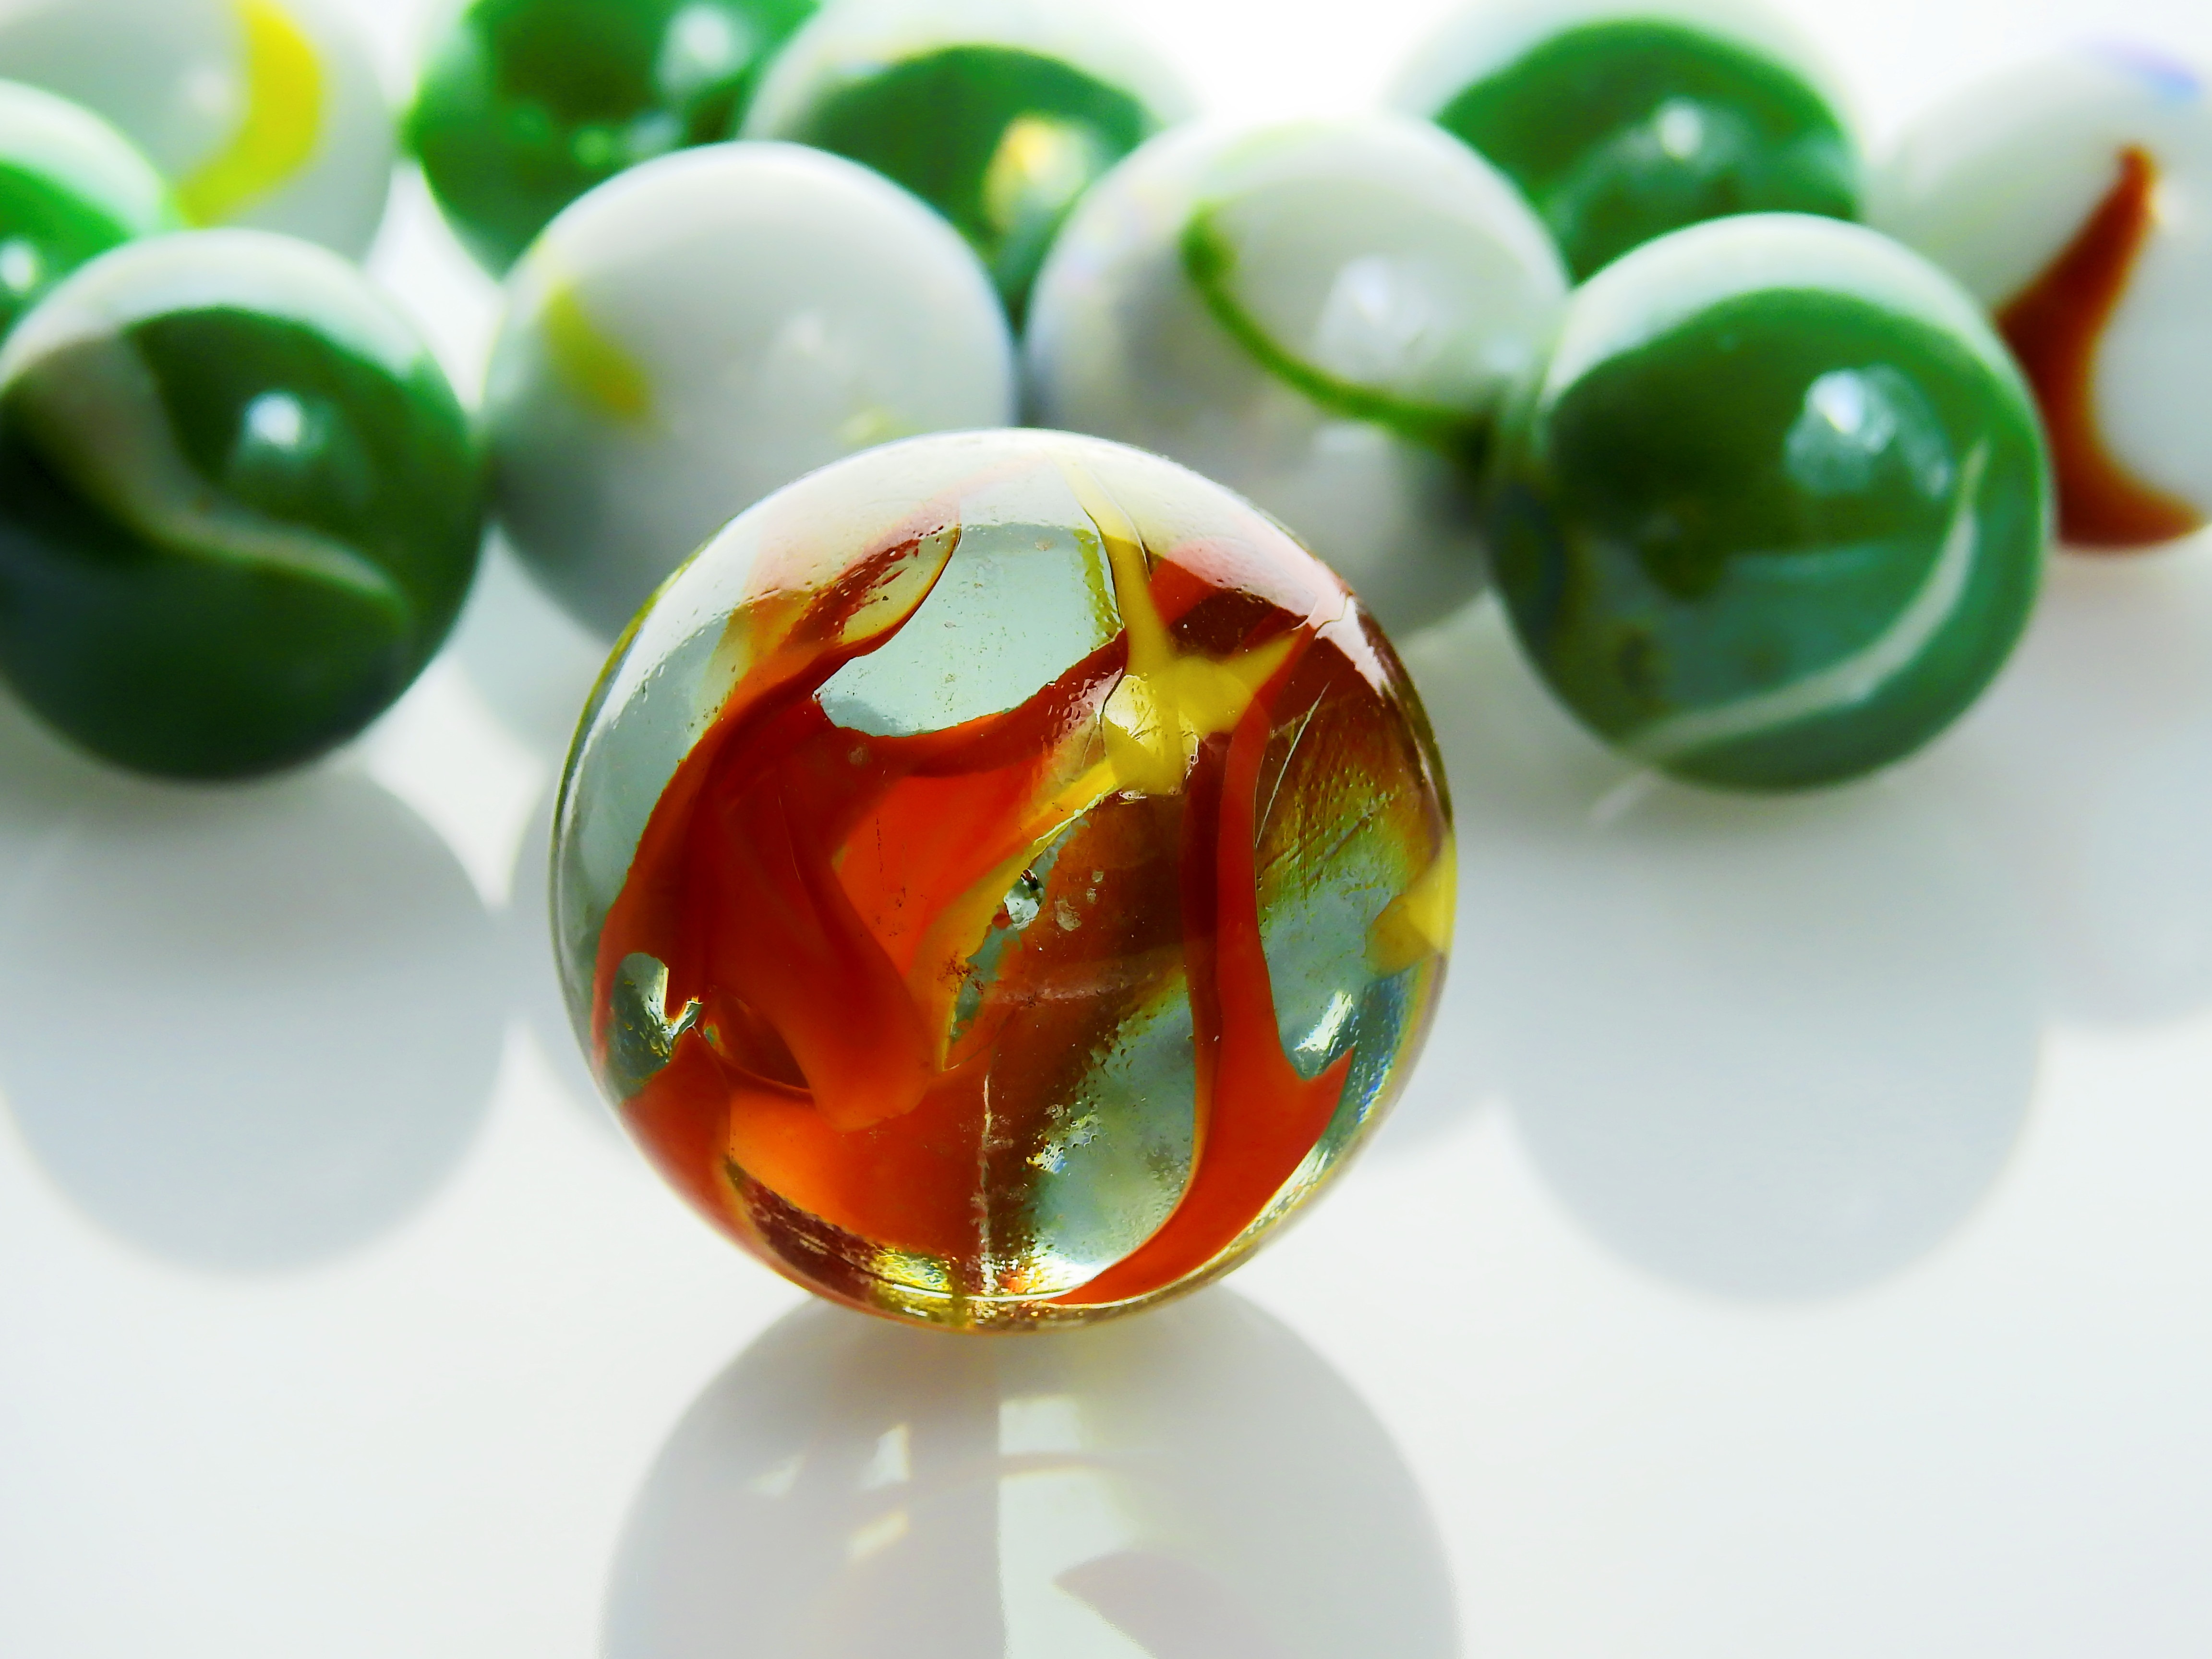
group, play, glass, meeting, green, color, bead, toy, material, arrangement, jewellery, art, elements, toys, marbles, marble, balls, organize, about, glass marbles, glaskugeln, jewelry making, fashion accessory